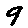
Label: 9